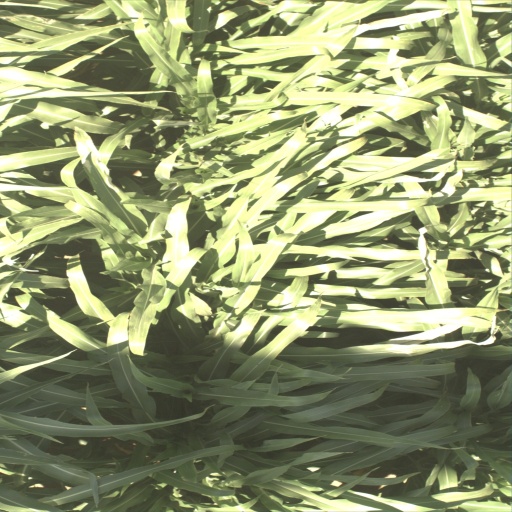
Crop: sorghum